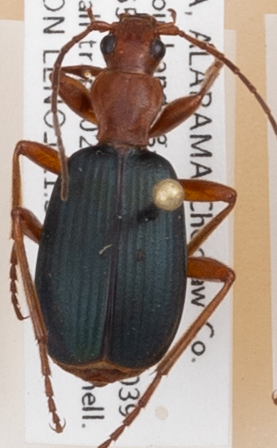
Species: Brachinus alternans
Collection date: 2017-08-02
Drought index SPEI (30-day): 0.334
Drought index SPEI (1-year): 0.39
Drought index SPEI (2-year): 0.782